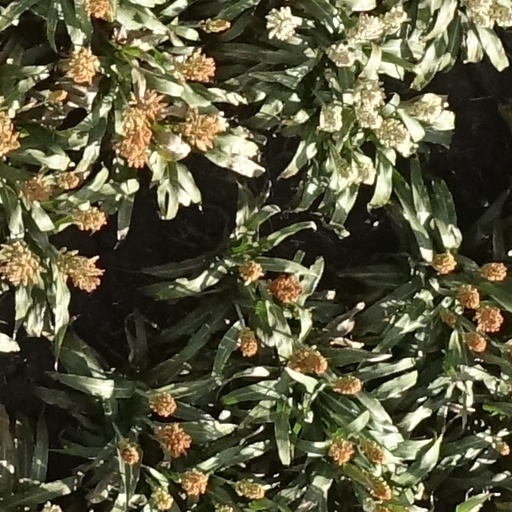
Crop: sorghum